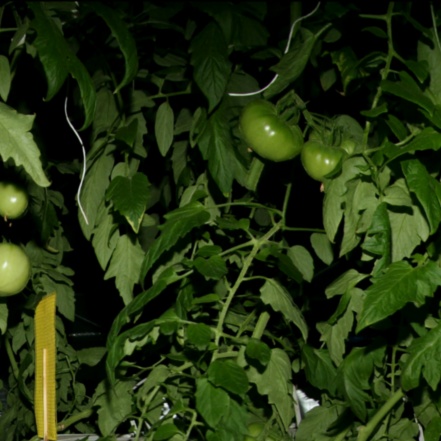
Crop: tomato